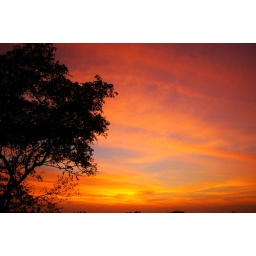
tree silhouetted against the colours of sunset wisps of clouds after monsoon-gujarat,India